Elizabethton, Tennessee

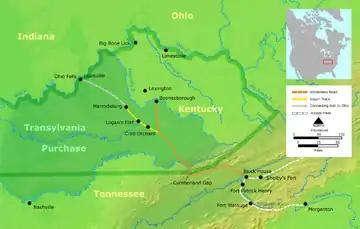
The Transylvania Purchase at Sycamore Shoals in Elizabethton and the Wilderness Road into Kentucky

In 1769, a young James Robertson accompanied explorer Daniel Boone on his third expedition to lands beyond the Allegheny Mountains. The party discovered the "Watauga Old Fields" (lands previously cultivated by generations of Native Americans) along the Watauga River valley at present-day Elizabethton, which Robertson planted with corn while Boone continued on to Kentucky. By 1769 Boone had formed an association with North Carolina promoter and judge Richard Henderson with a goal to purchase and settle a vast tract of Cherokee lands in present-day Middle Tennessee and Kentucky, and Boone later relocated his family to the Watauga Settlement sometime during the spring of 1771.